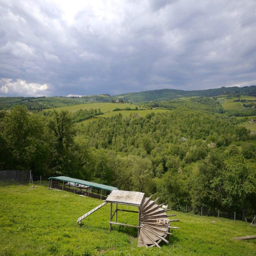
the fields in which goats roam